Podunavlje

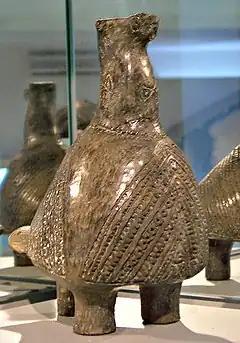
Vučedol dove

In Croatia, region is elongated in a north–south along the Danube which is border river between Croatia and Serbia. On the north region bordering with Hungary and on west continues to Slavonia, Syrmia and Baranya and rest of Croatia. The region is extremely flat with an average altitude of 80–110 meters. Coendures of Croatian Podunavlje are approximately overlapping with the territory of pre-War territory of Yugoslav municipalities Beli Manastir, Osijek, Vinkovci and Vukovar. Those four municipalities had a territory of 3.436 kilometres and constituted 6,1% of territory of Socialist Republic of Croatia. In 1991 mentioned municipalities had 402.152 inhabitants living in 157 settlements and they constituted 8,4% of population of Croatia at the time. After the collapse of Yugoslavia, local government system in Croatia was significantly changed and today Croatian Podunavlje in widest sense can be described as a region that is overlapping with the territory of Vukovar-Syrmia and Osijek-Baranja counties. In this sense region include the gravitation regions of towns of Našice and Županja and is significantly bigger and cover the area of 6.597 kilometres or 11,7% of territory of Croatia with 348 settlements and 598.434 inhabitants in 1991 (12,5% of total population of Croatia at that time).